Spittoon

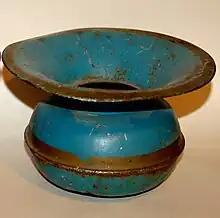
Early 20th century toleware spittoon

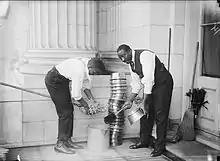
Janitors at the United States Capitol with stack of spittoons, 1914

In the late 19th century, spittoons became a common feature of pubs, brothels, saloons, hotels, stores, banks, railway carriages, and other places where people (especially adult men) gathered, notably in the United States, but allegedly also in Australia.